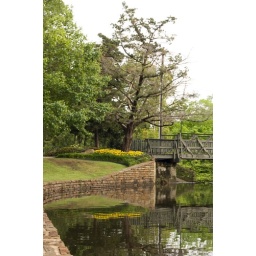
yellow flowers by the bridge